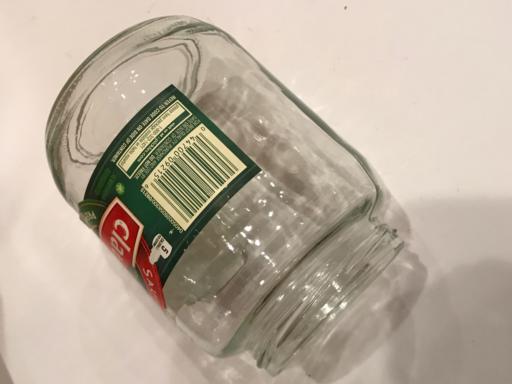
Label: glass